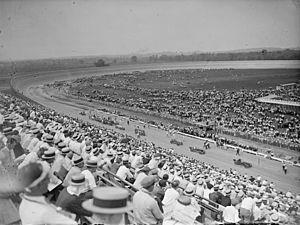
Les courses de board track étaient un type de sport mécanique populaire aux États-unis pendant les années 1910 et 1920. Les compétitions se déroulaient sur des pistes circulaires ou ovales, avec des surfaces composées de planches de bois. Ce type de tracés, appelés motordromes, fut d'abord utilisés pour les motos de compétition avant d'être adaptés pour une utilisation par différents types de voitures de course. La majorité des courses du championnat national américain furent disputées sur ce type de circuits au cours des années 1920.